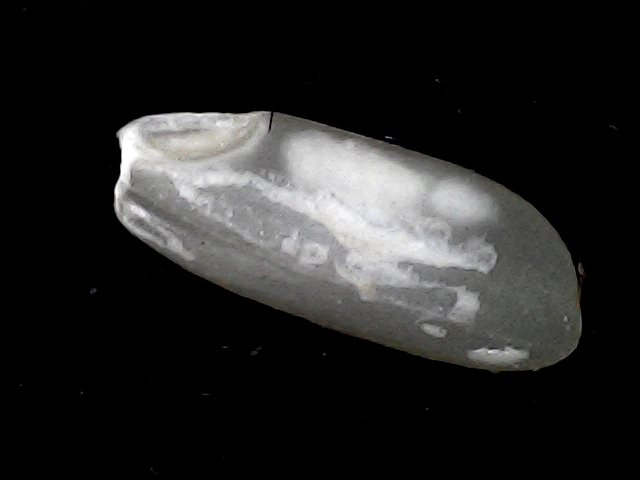
Rice variety: BD91